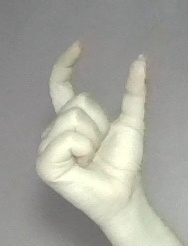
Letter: nun